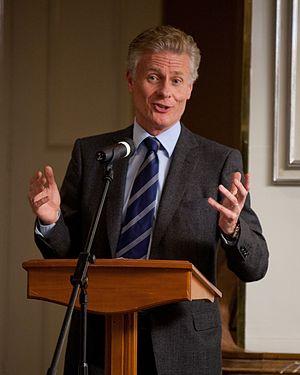
Paul Clive Deighton, né le 18 janvier 1956 à Carshalton, Surrey, baron Deighton, est un homme politique britannique. Le 4 septembre 2012, il est nommé secrétaire commercial au sein du département du Trésor chargé des infrastructures et de la performance économique, mais il ne prend ses fonctions qu'en janvier 2013.
Le secrétaire commercial au Trésor est un poste ministériel du gouvernement du Royaume-Uni dans le Trésor de Sa Majesté qui se classe au niveau du sous-secrétaire parlementaire d'État. Lors de la démission de Lord O'Neill of Gatley en septembre 2016, l'office a cessé d'être utilisé pendant trois mois, mais Lord Young of Cookham a été nommé porte-parole du Trésor à la Chambre des lords. La baronne Neville-Rolfe a été nommée secrétaire commerciale le 21 décembre 2016; Sa nomination s'est terminée en juin 2017.